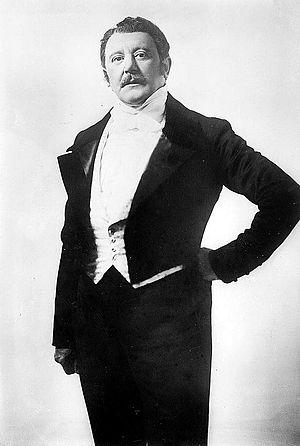
Sir Charles Henry Hawtrey, né le 21 septembre 1858 à Slough et mort le 30 juillet 1923 à Richmond, est un acteur, dramarturge et directeur de théâtre anglais.